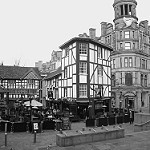
Label: B & W